Thomas Holte

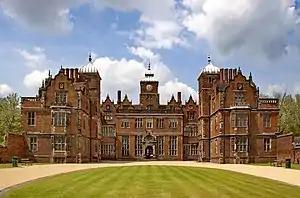
Aston Hall, built by Sir Thomas Holte, 1st Baronet

Sir Thomas Holte, 1st Baronet (c. 1571 – 14 December 1654) was an English landowner, responsible for building Aston Hall, in the parish of Aston in Warwickshire. The "Holte End" stand of Villa Park, the stadium of Aston Villa Football Club, sits on land originally part of the Aston Hall gardens and is named after Thomas Holte. The area also has a Holte School and Holte Road.